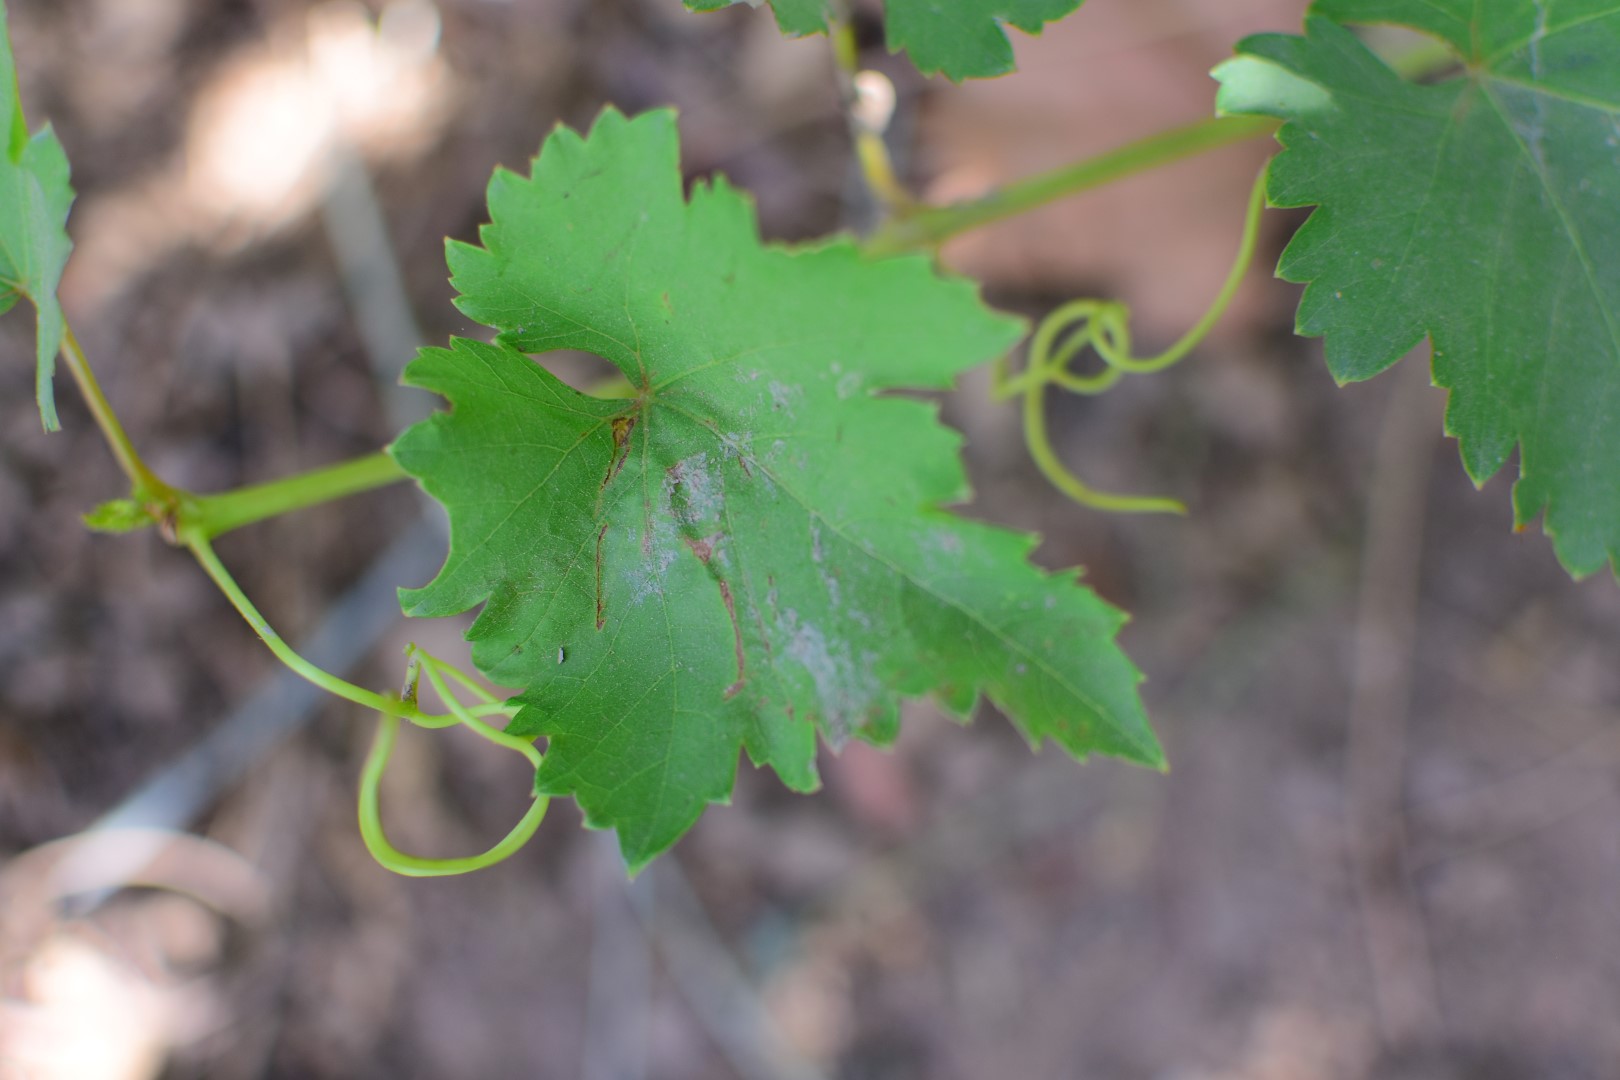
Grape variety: Frinsi